Bellboy Donald

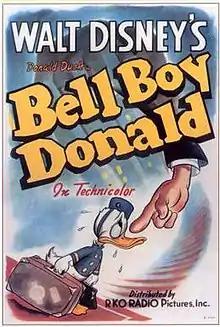
Theatrical release poster

Bellboy Donald is a 1942 animated short film, produced in Technicolor by Walt Disney Productions and distributed by RKO Radio Pictures. This cartoon made the debut of Pete's son Pete Junior. In the cartoon, Donald Duck works as a bellboy at the fictional Lofty Manors Hotel. He is on the verge of being fired because he loses his temper at the guests. His patience is tested when Pete Junior abuses him for the fun of it.